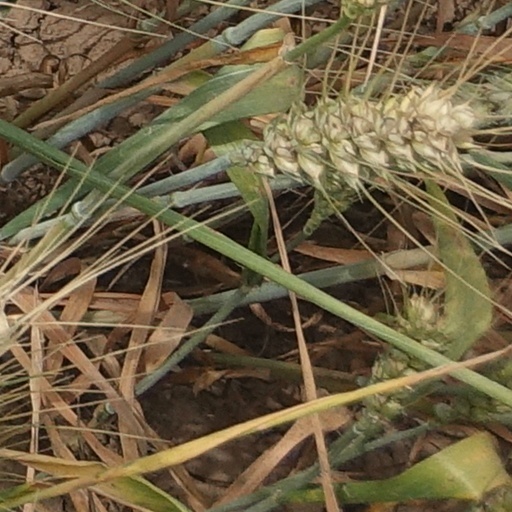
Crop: wheat